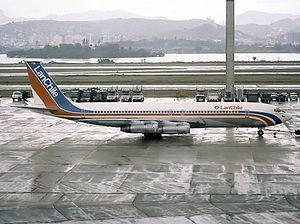
LATAM Airlines Chile anciennement LAN Airlines S.A. est une compagnie aérienne chilienne, membre de l'alliance Oneworld. Elle assure des vols intérieurs et internationaux sur trois continents depuis son principal hub à l'aéroport international Arturo-Merino-Benítez. Elle a fusionné en 2016 avec la compagnie brésilienne TAM pour former la nouvelle compagnie LATAM.